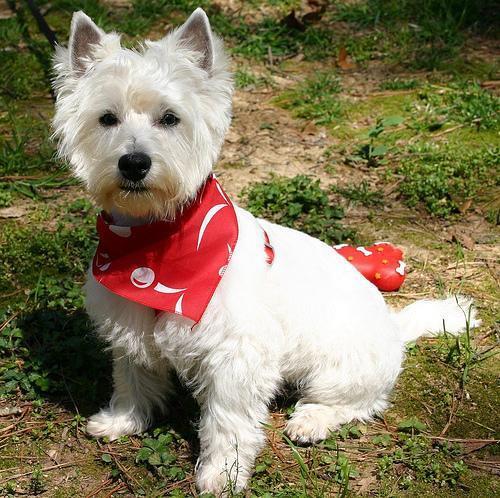
West_Highland_white_terrier